Northumberland County, Ontario

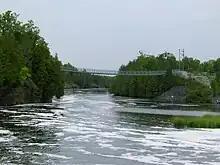
The Ranney Suspension Bridge in Ferris Provincial Park.

There are two provincial parks in Northumberland County: Presqu'ile Provincial Park in Brighton, and Ferris Provincial Park in Campbellford. There are also several other protected natural areas and forests, including Ganaraska Forest, Northumberland County Forest, Goodrich-Loomis Conservation Area, and Peter's Woods. Waterfront campsites and cottages are located along Lake Ontario and Rice Lake.